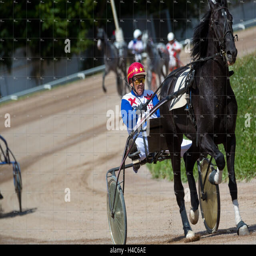
a trotting - horse race dedicated at the racecourse